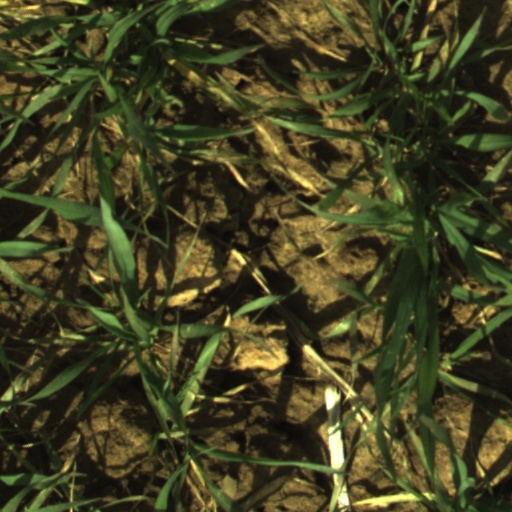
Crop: wheat